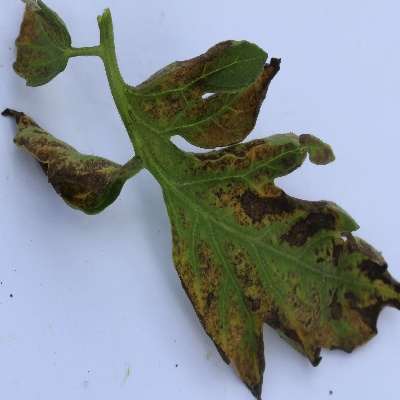
Crop: Tomato
Condition: septoria leaf spot